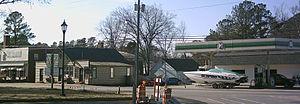
Surry est une localité non incorporée et le siège du comté de Surry, dans l’État de Virginie, aux États-Unis. Elle comptait 7 058 habitants en 2010.